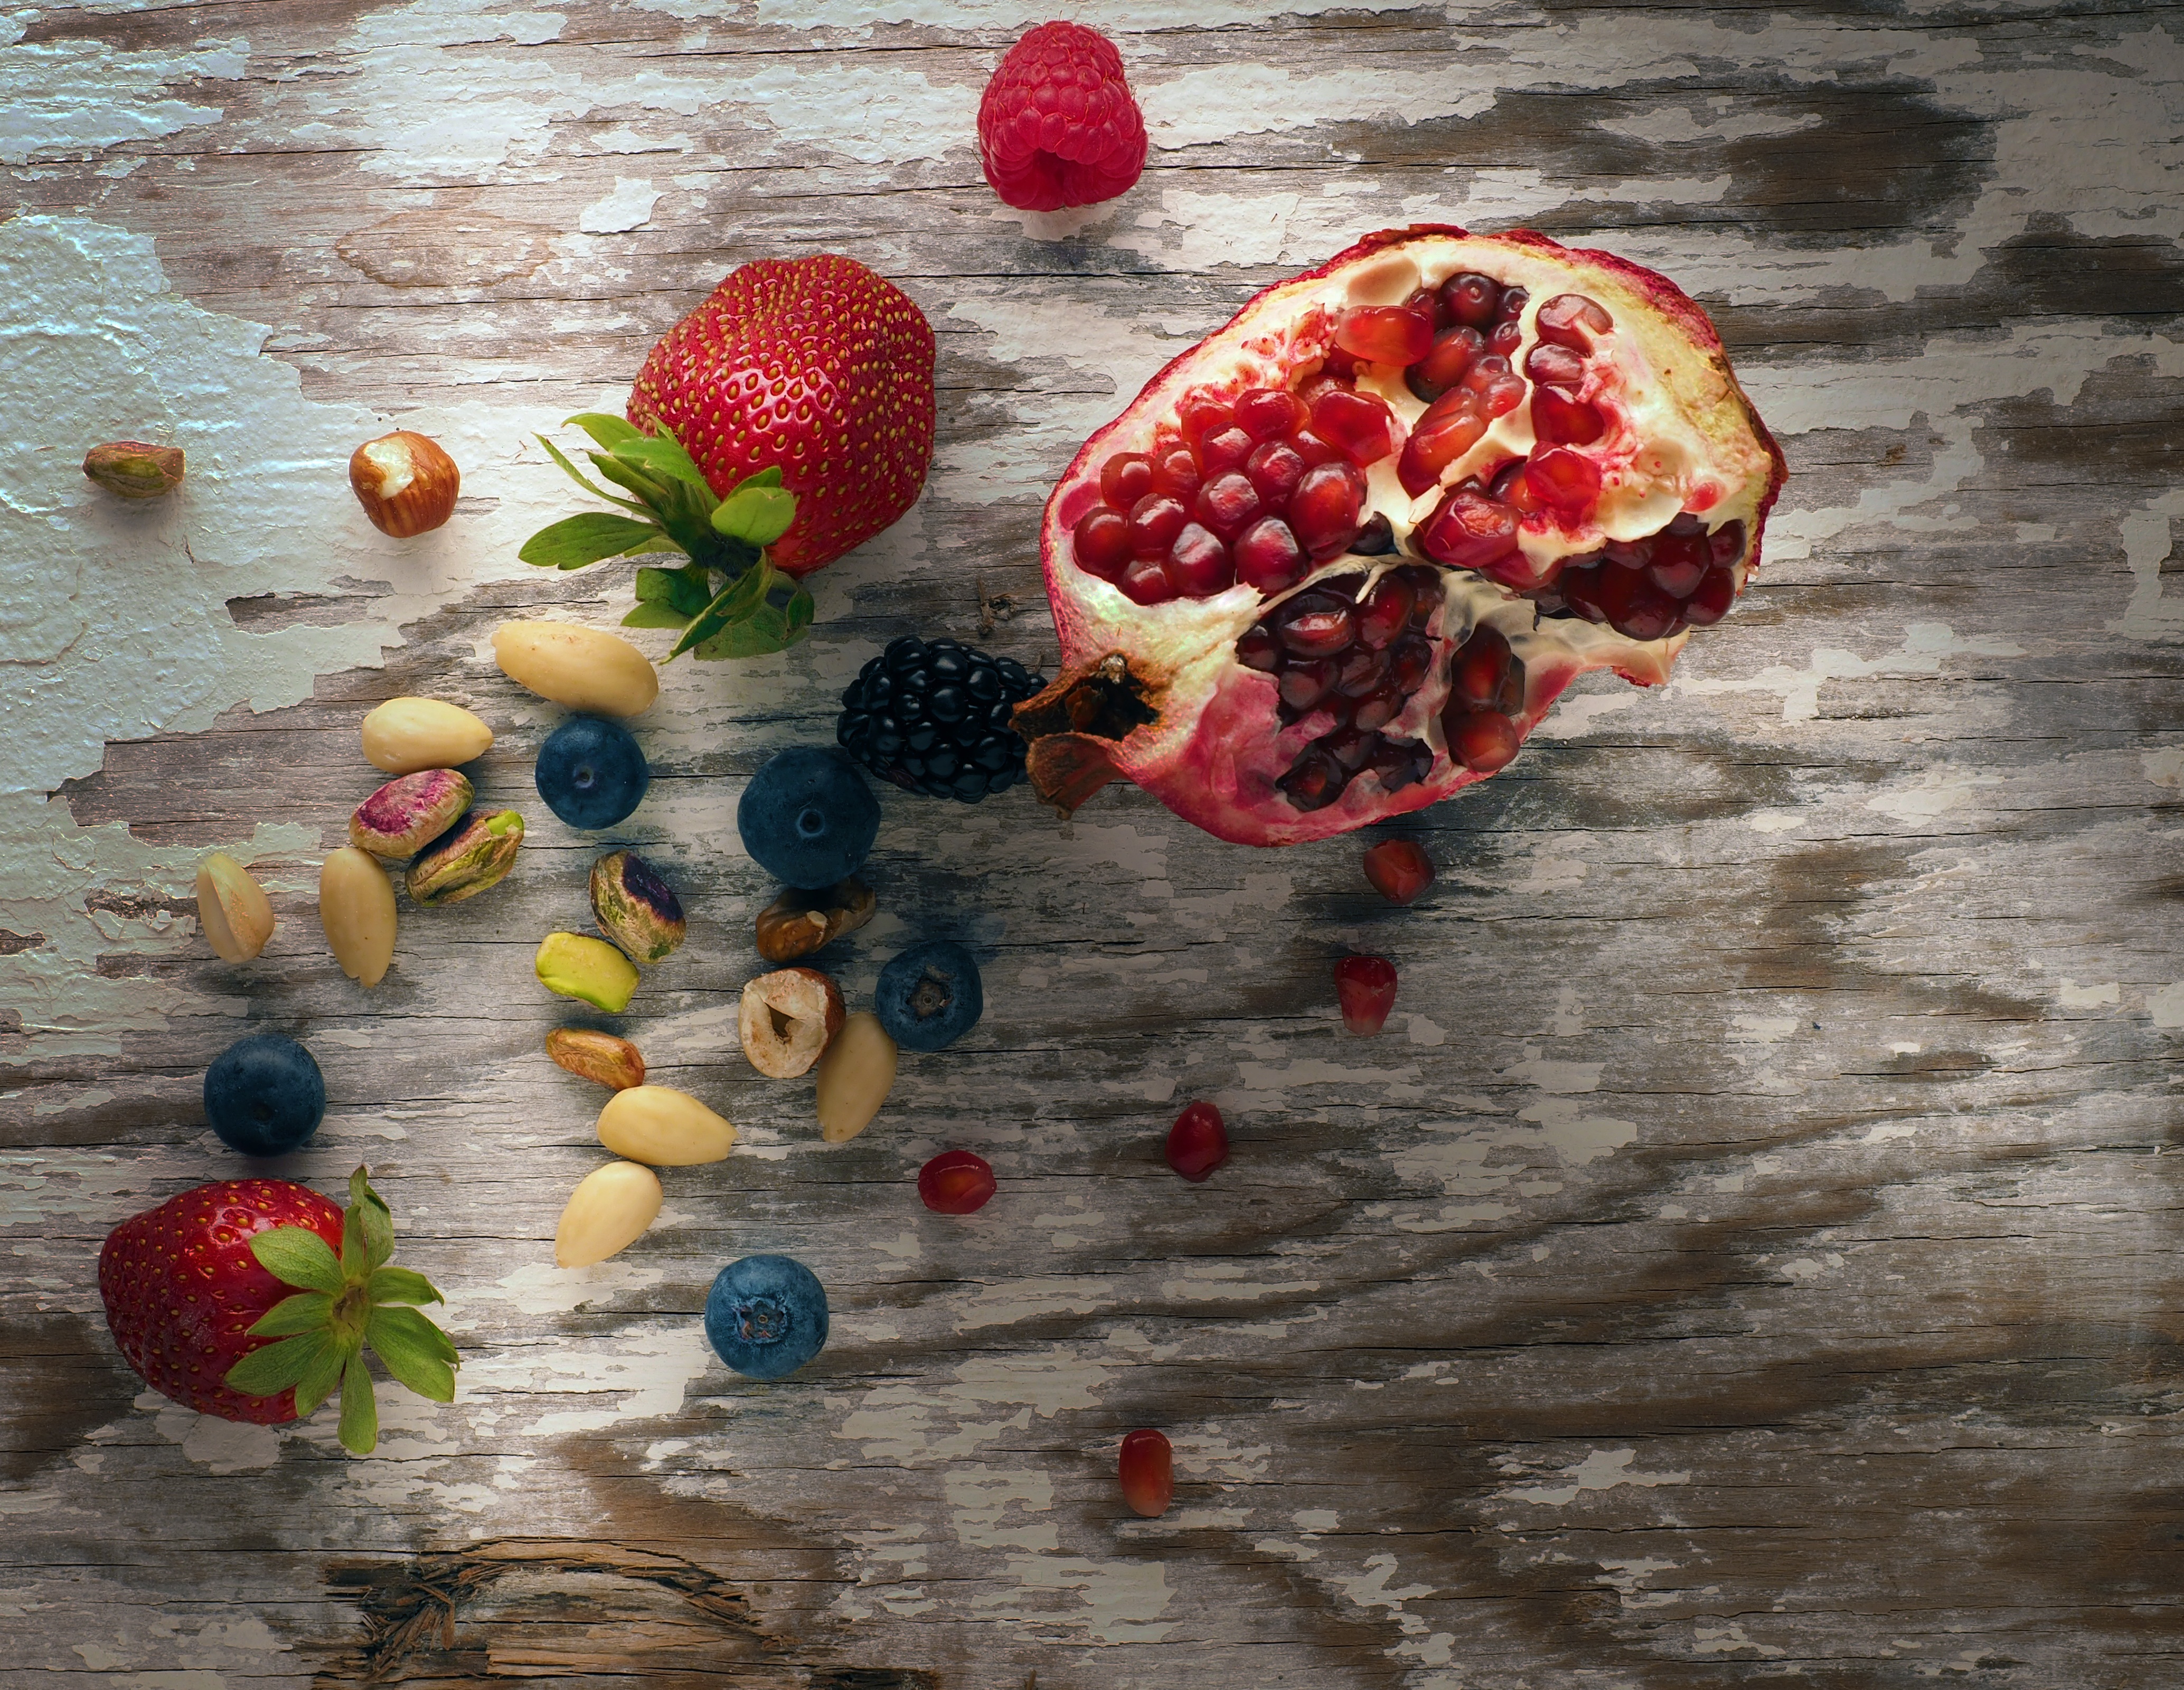
nature, plant, board, fruit, berry, seed, flower, food, red, ingredient, produce, natural, fresh, lifestyle, healthy, snack, still life, strawberry, painting, freshness, pomegranate, nuts, eating, nutrition, blueberries, vegetarian, raw, strawberries, diet, organic, healthy snacks